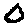
Label: 0